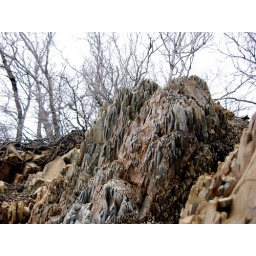
Jagged rocks on a hill in Utah. Actually a closeup of a small outcropping